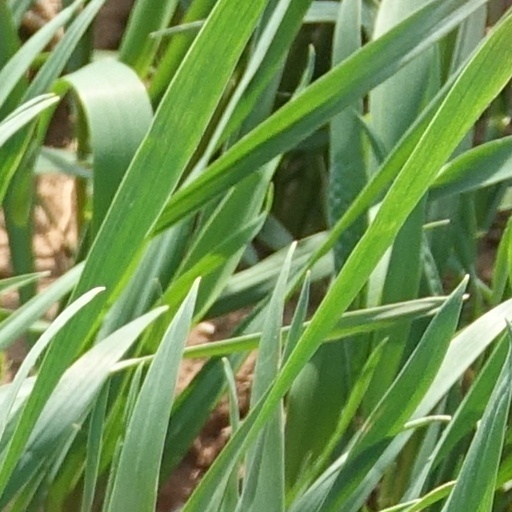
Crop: wheat